William Garnett Braithwaite

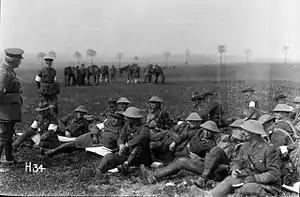
Brigadier General Braithwaite (far left) explains the plan for the upcoming Battle of Messines to New Zealand troops on a training exercise, 1917

In June 1917, Braithwaite was promoted to colonel, although he remained a temporary brigadier general. His brigade had a central role in the Battle of Messines and was able to achieve its objectives with minimal casualties. However, heavy losses were incurred by his brigade later in the year during the First Battle of Passchendaele on 12 October. After his initial attack faltered and came to a halt, Braithwaite protested orders from Russell later that day to resume the attack, 2nd Infantry Brigade having suffered heavy casualties for the gain of little ground. When it became apparent to Russell that flanking units had not achieved their objectives, the orders were cancelled.